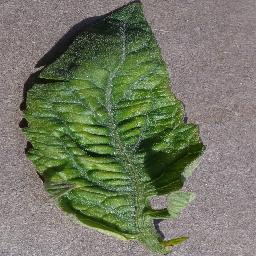
Label: Tomato___Tomato_Yellow_Leaf_Curl_Virus